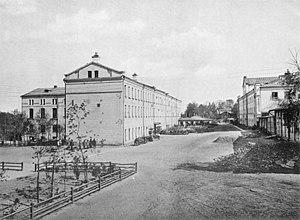
Succursale Sokolnitchesky de l'Ouvroir et de la Maison de travail. Bureau, atelier et asile des assistés. (Moscou)